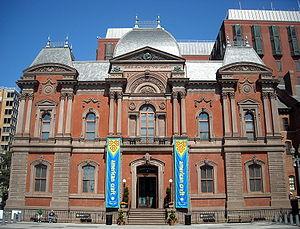
La Renwick Gallery est une branche du Smithsonian American Art Museum, situé à Washington. Elle est consacrée à l'artisanat et aux arts décoratifs américains du XIXᵉ au XXIᵉ siècle.